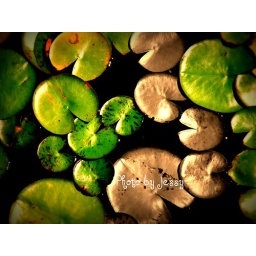
Lilly pads in the manmade pond in front of the mansion with a touch of black and white in a world of color